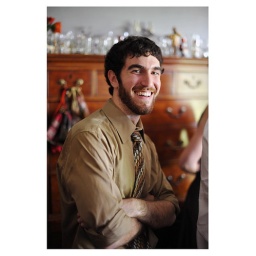
Jamie in the mug house